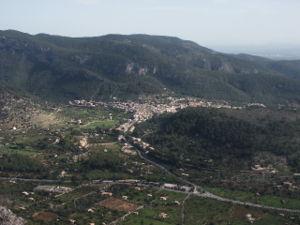
Bunyola, en catalan et officiellement, est une commune d'Espagne de l'île de Majorque dans la communauté autonome des Îles Baléares. Elle est située au centre-ouest de l'île et fait partie de la comarque de la Serra de Tramuntana.